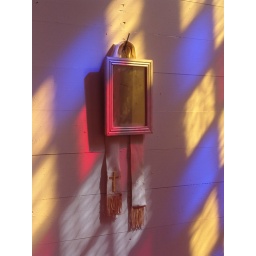
A mirror hangs on a wall lit by a stained glass window at the Stanley Mission. Stanley Misson, Saskatchewan.